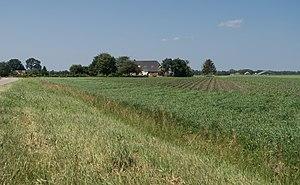
Nieuw-Balinge est un village situé dans la commune néerlandaise de Midden-Drenthe, dans la province de Drenthe. Le 1ᵉʳ janvier 2007, le village comptait 796 habitants.